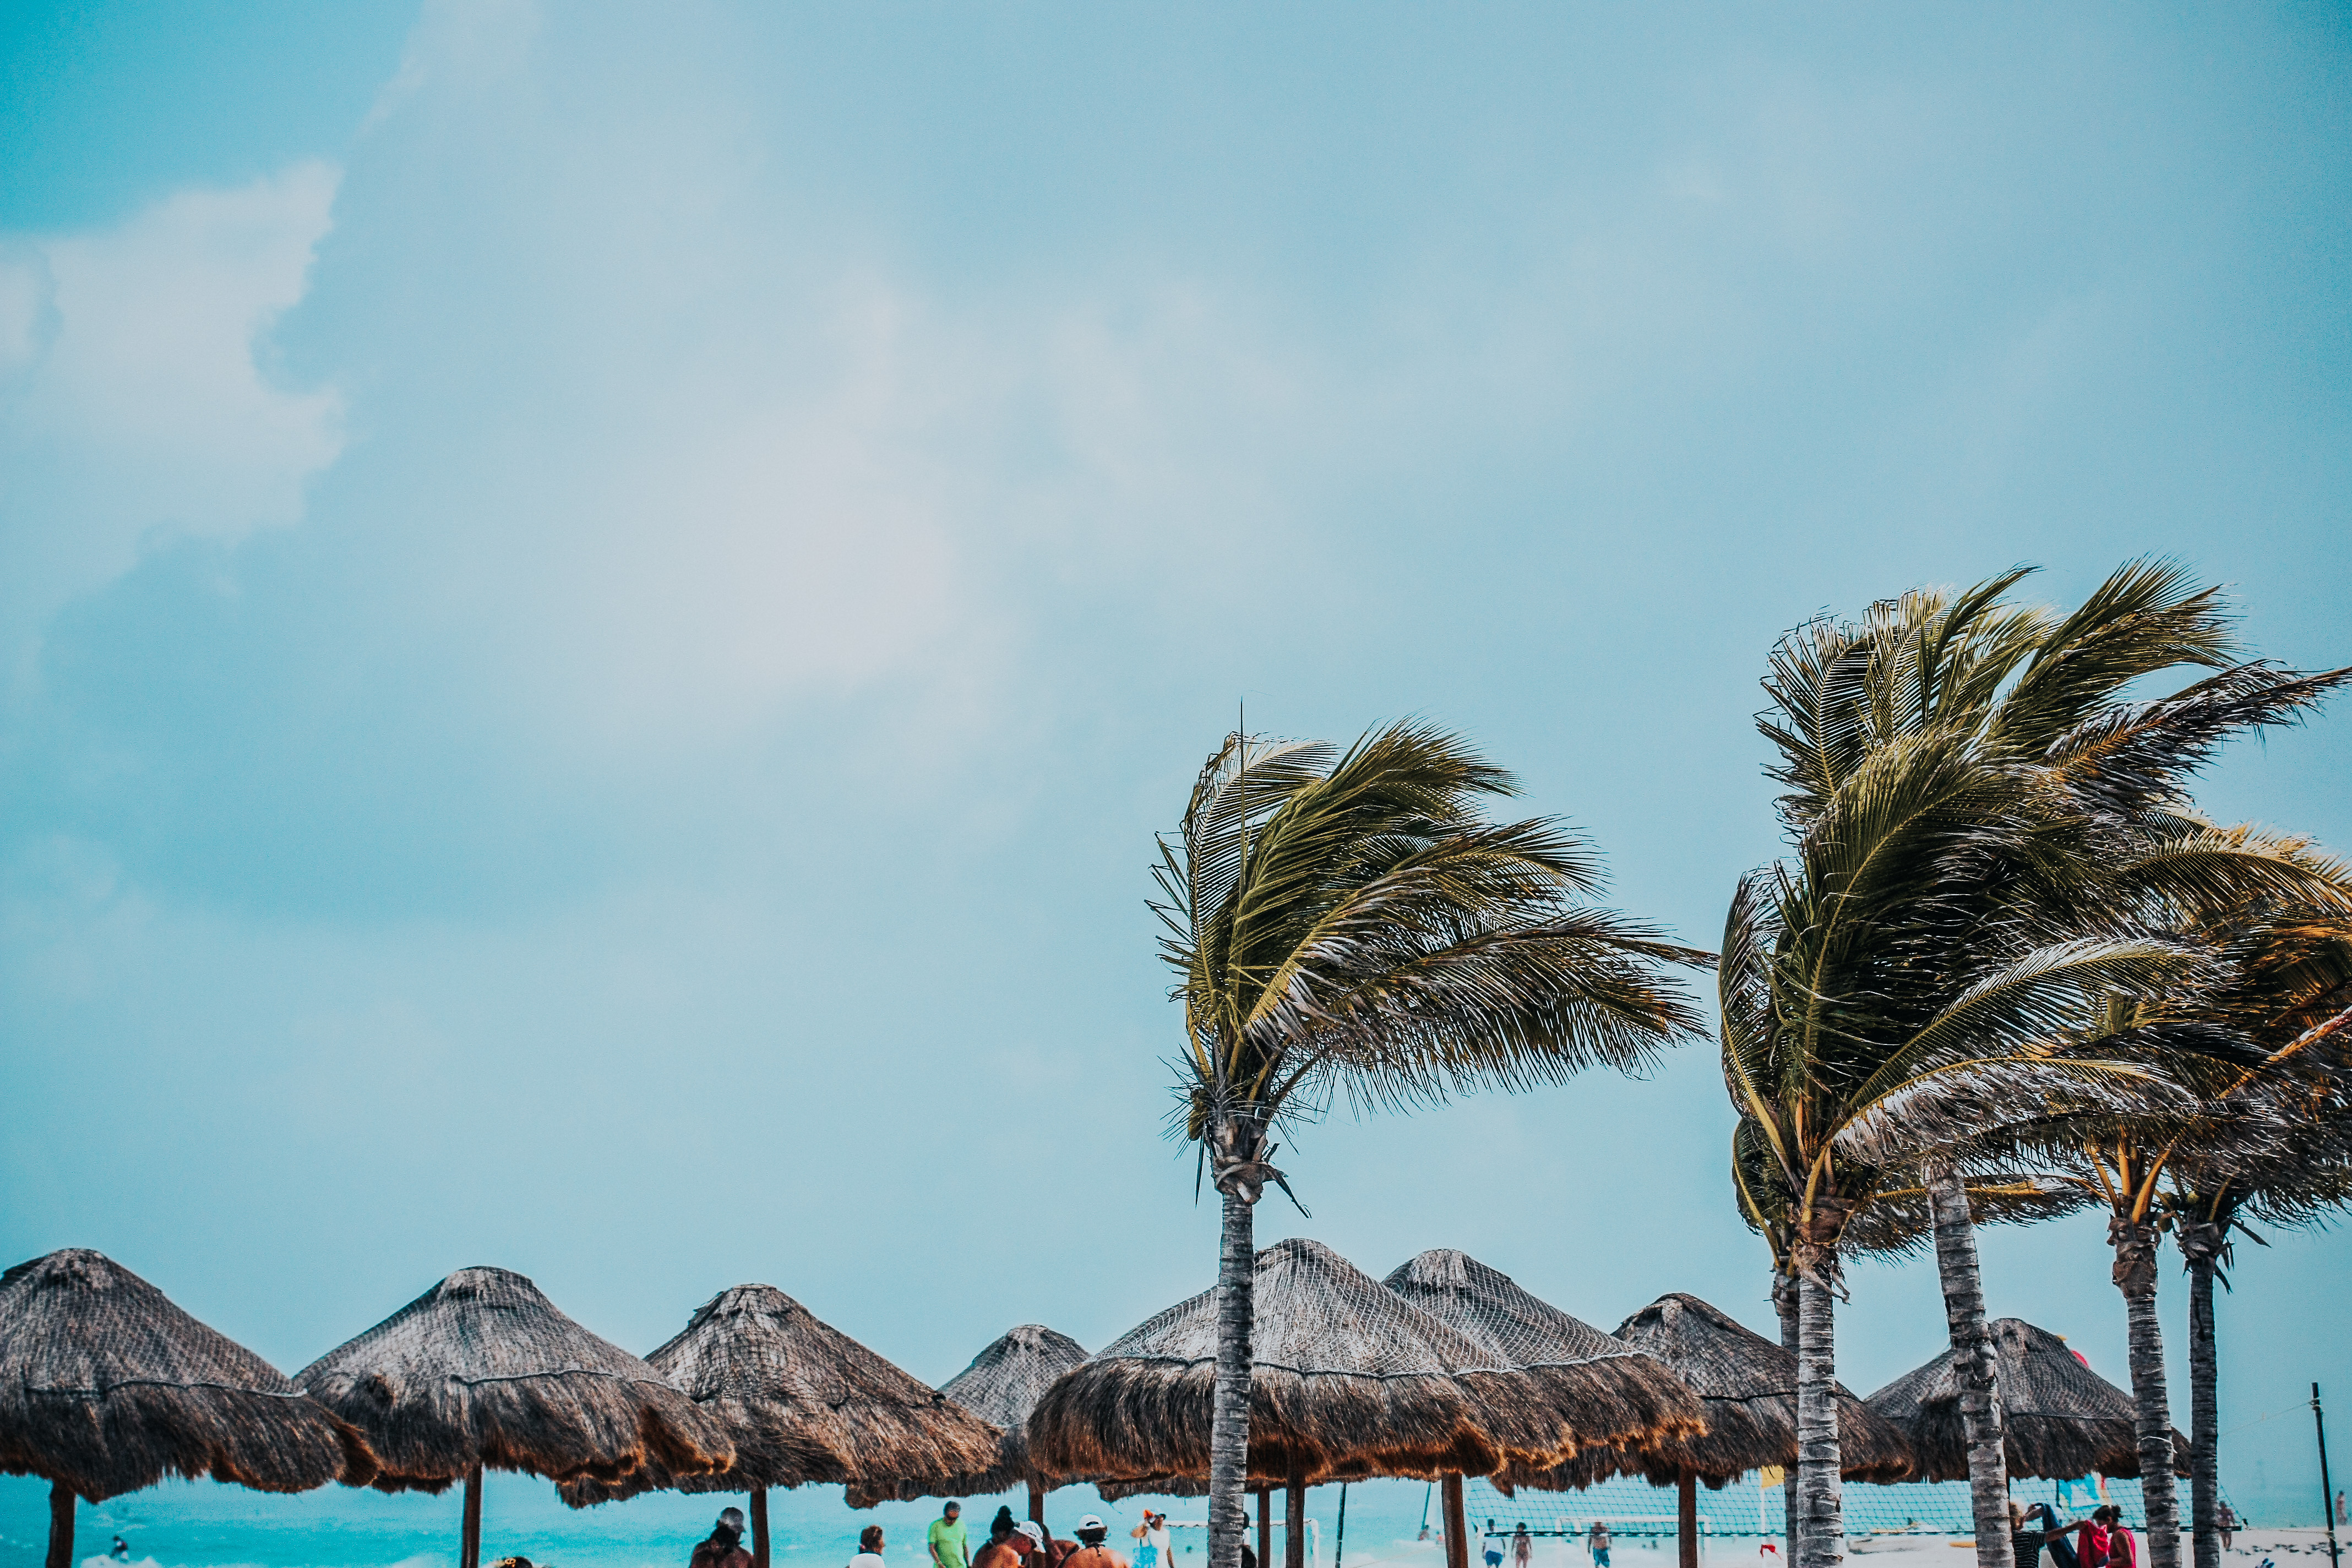
adventure, landscape, moody, nature, outdoor, photography, sky, travel, travel destinations, wanderlust, sea, tree, palm tree, arecales, water, tropics, cloud, vacation, ocean, shore, caribbean, tourism, coastal and oceanic landforms, horizon, coast, plant, beach